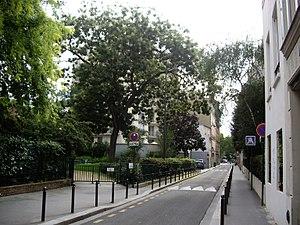
Rue des Ormeaux, Paris 20e. Vue depuis le boulevard de Charonne, vers la rue d'Avron. Sur la gauche, le square des Ormeaux.